Rover-BRM

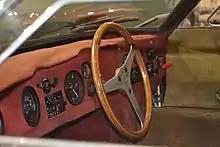
Rover-BRM interior view

After the 1965 Le Mans, the car was once briefly tested on public roads by the magazine "Motor", but retired completely by 1974. In recent years the car is nominally on display at the British Motor Museum, Gaydon.